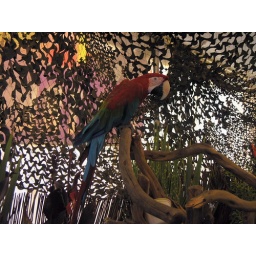
A parrot in the exotic animals exhibit at the 2010 Oregon State Fair.